Richie Havens

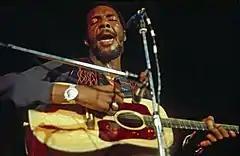
Havens performing in Hamburg, Germany, May 1972

Havens also began acting during the 1970s. He was featured in the original 1972 stage presentation of The Who's "Tommy", as Othello in the 1974 film "Catch My Soul", in "Greased Lightning" alongside Richard Pryor, and in Bob Dylan's "Hearts of Fire".